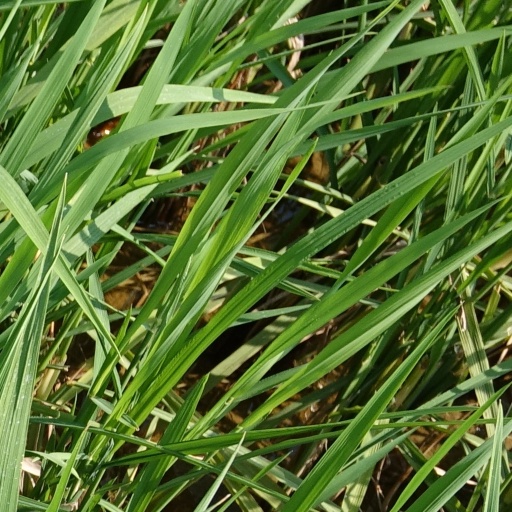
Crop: rice